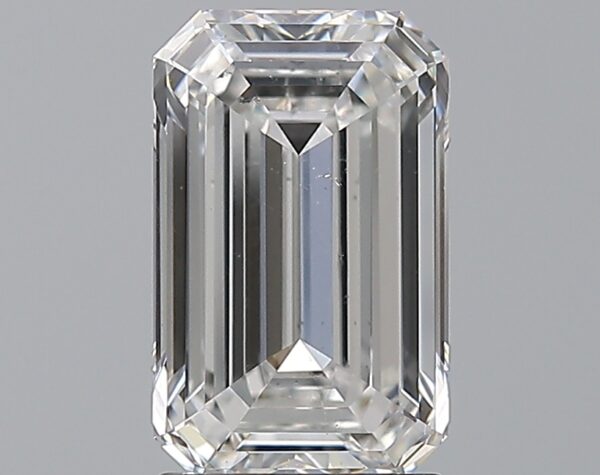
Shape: emerald
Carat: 2.22
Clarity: VS2
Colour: E
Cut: EX
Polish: EX
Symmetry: EX
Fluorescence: M
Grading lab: GIA
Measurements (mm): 9.72 x 6.08 x 3.61